Edward Woore

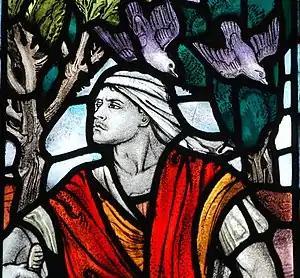

Woore worked with Christopher Whall, who was a leading figure in the Arts and Crafts Movement. He first won a contest for schooling with Whall, was then his apprentice between about 1906 and 1912 and later a collaborator. Fellow apprentices included Arnold Robinson, Louis Davis and Karl Parsons. Parsons and Woore helped illustrate Whall's 1905 book "Stained Glass Work".